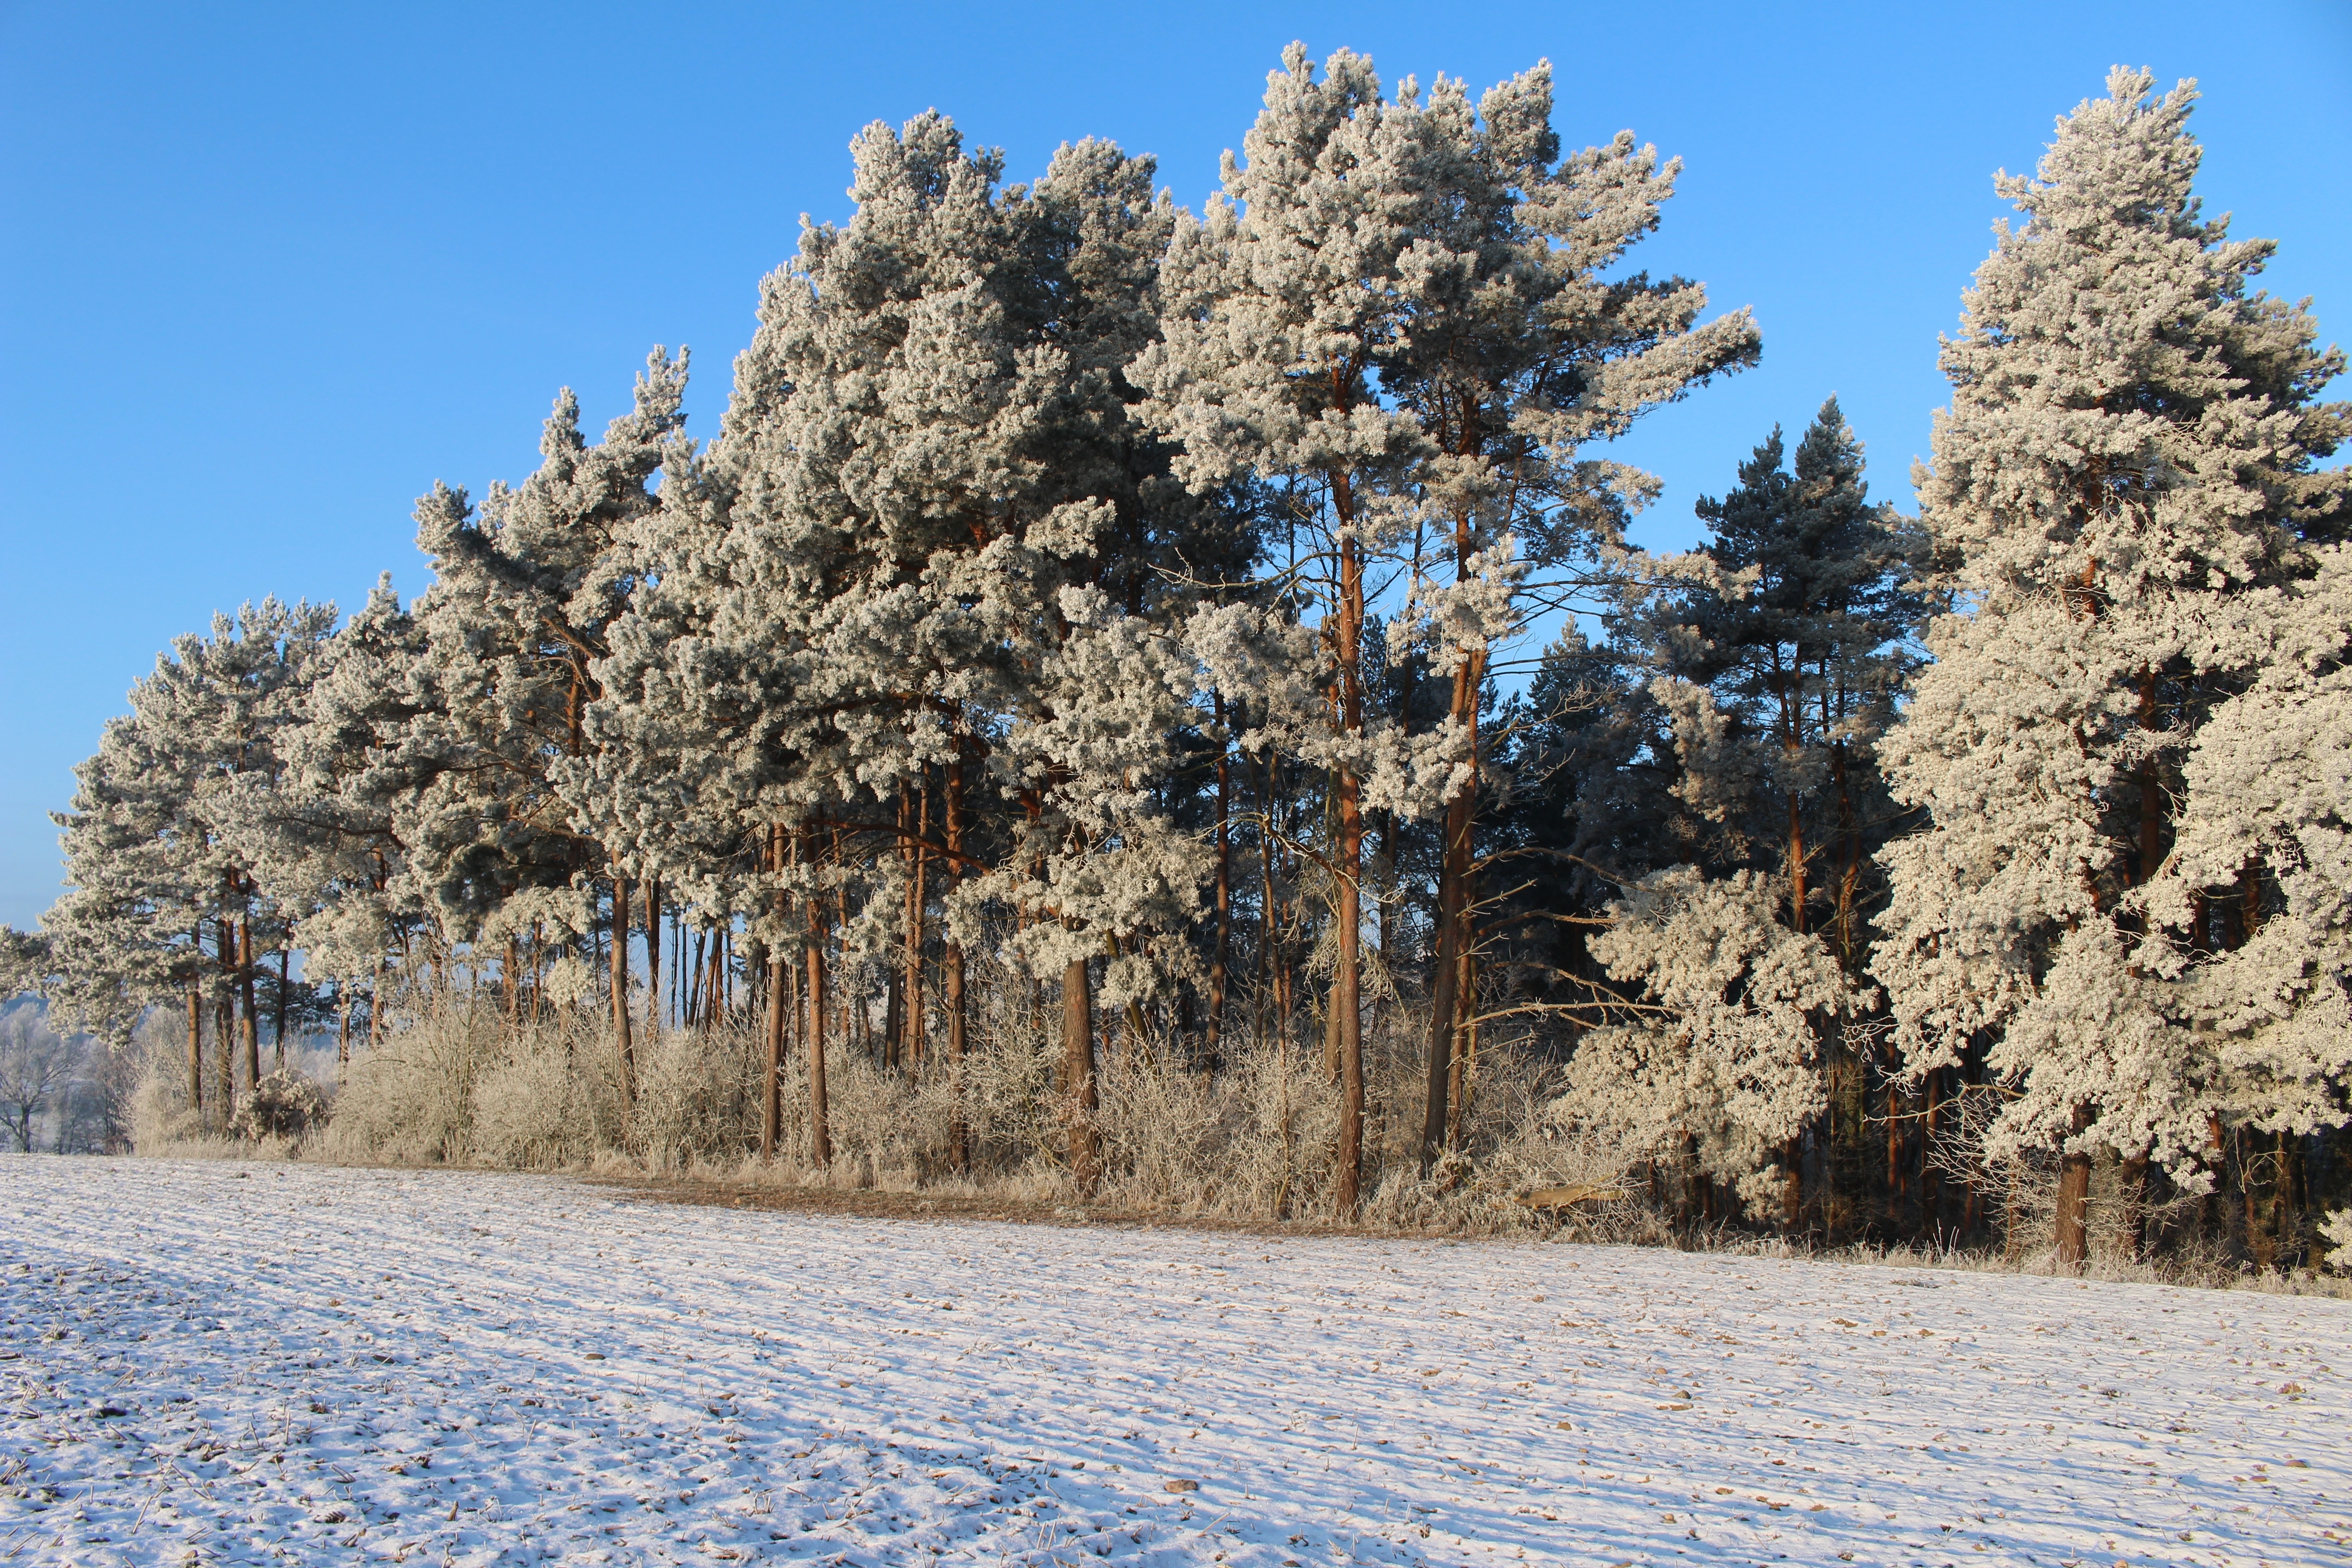
landscape, tree, nature, forest, snow, cold, winter, plant, flower, frost, ice, weather, season, trees, icy, woody plant, land plant